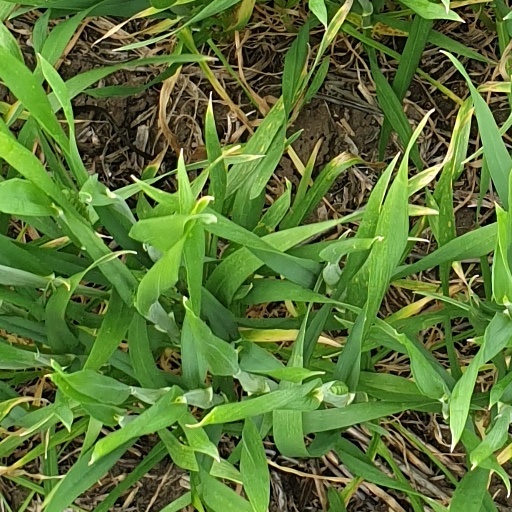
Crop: wheat